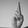
ASL letter: R